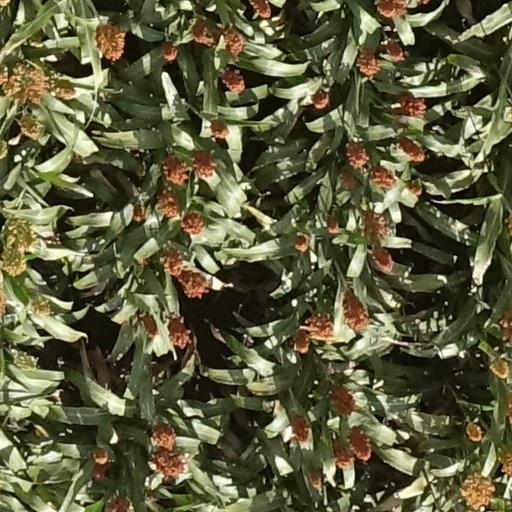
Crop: sorghum